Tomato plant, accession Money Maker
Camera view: horizontal (90 deg, fisheye); turntable rotation: 180 degrees
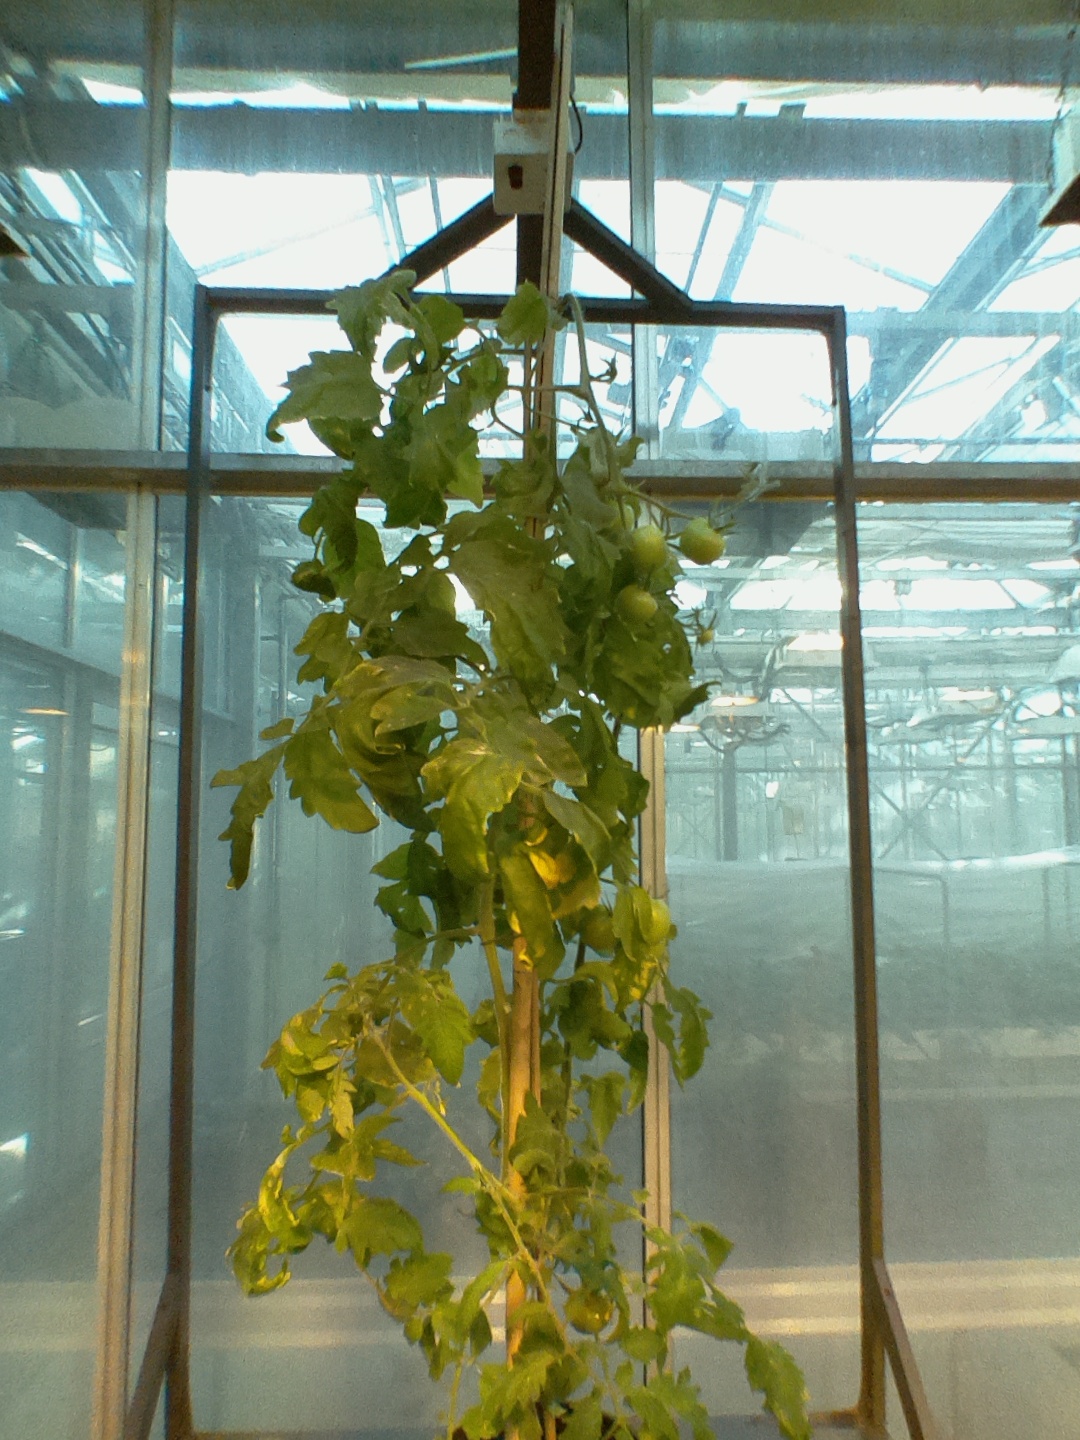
BBCH growth stage 77: 70%-80% of final fruit size